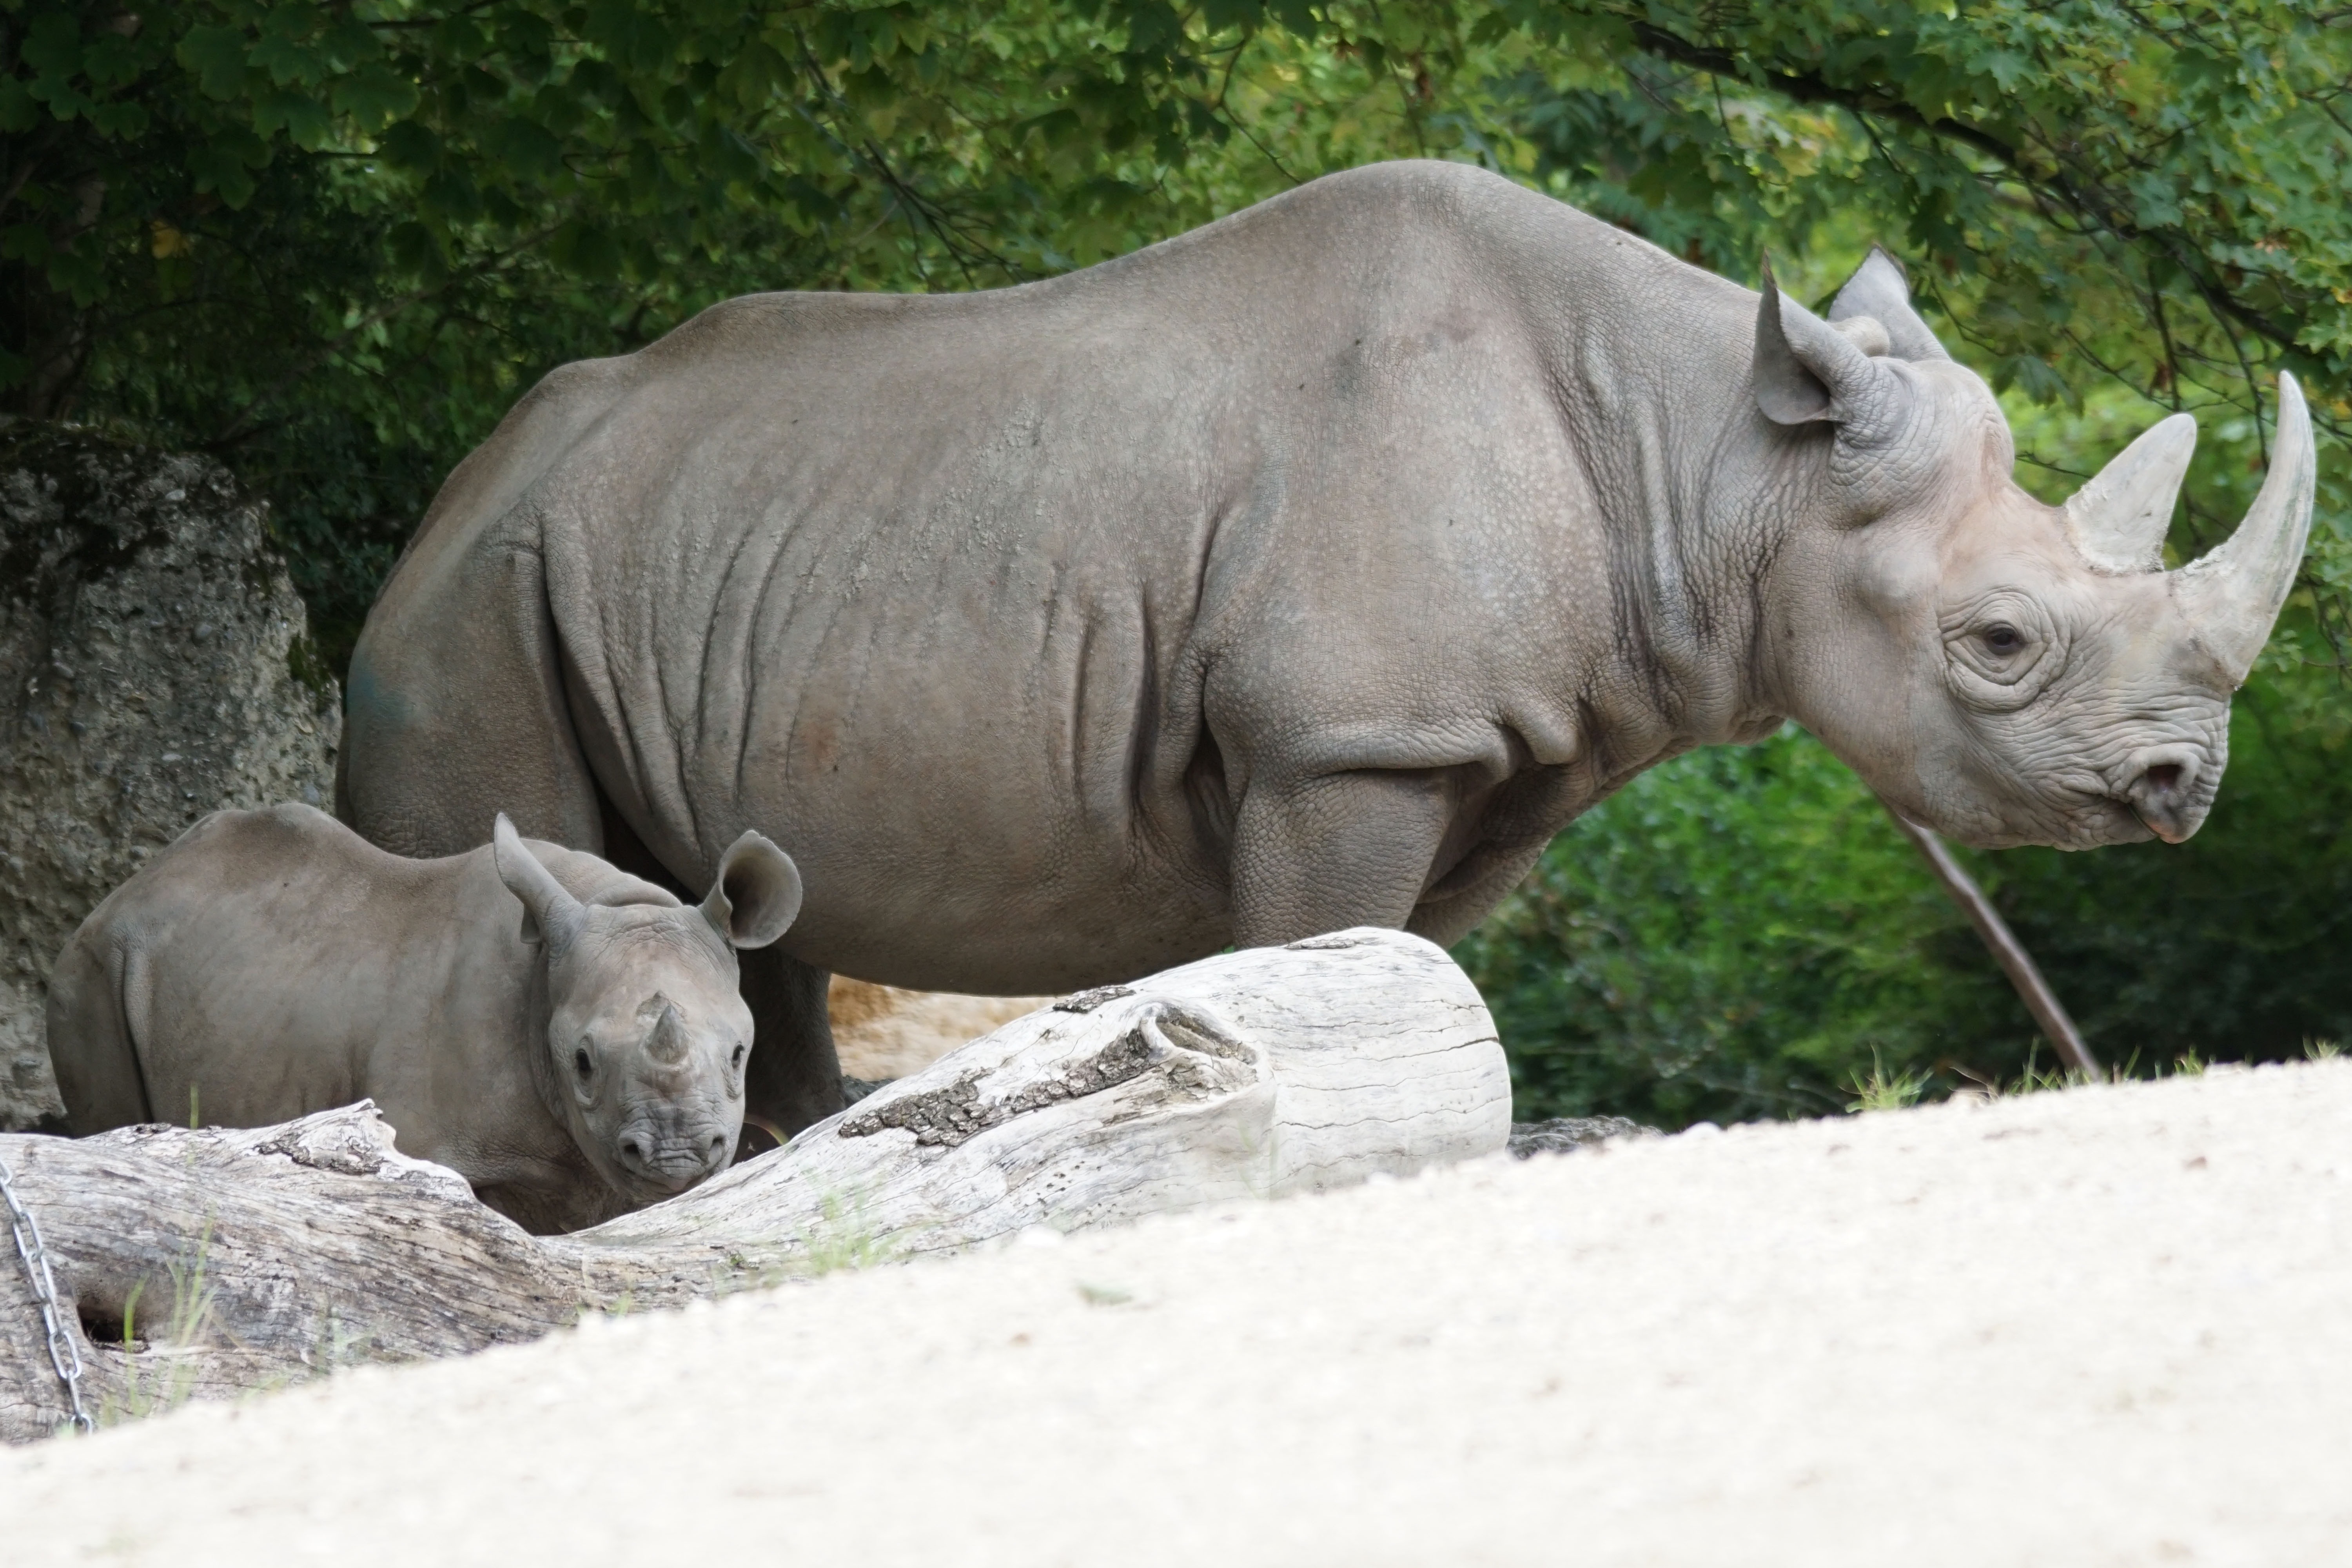
wildlife, zoo, young, mammal, fauna, art, rhinoceros, animals, african, safari, herbivores, black rhino